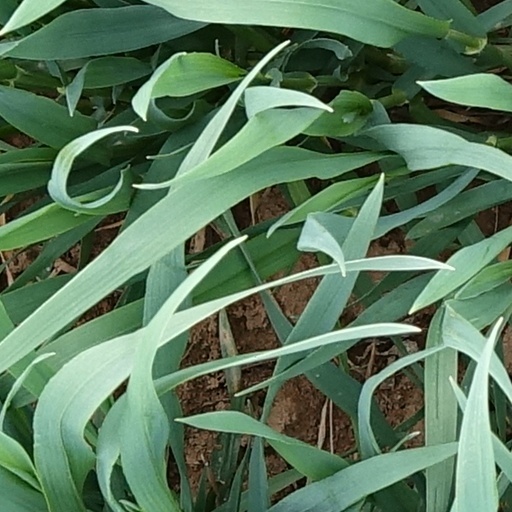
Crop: wheat